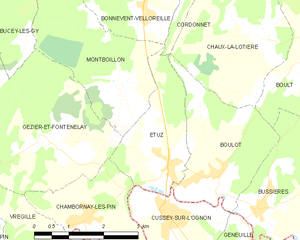
Carte des communes françaises